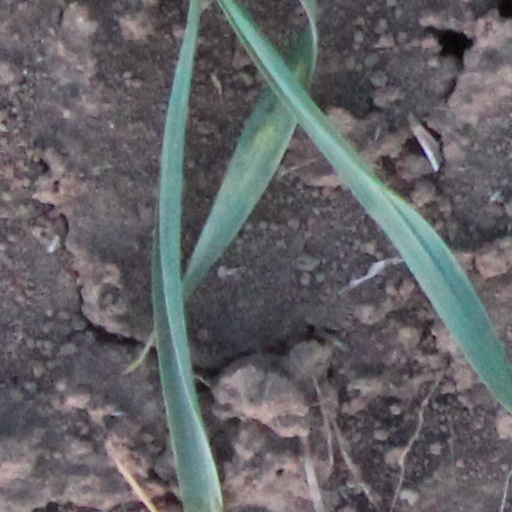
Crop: wheat